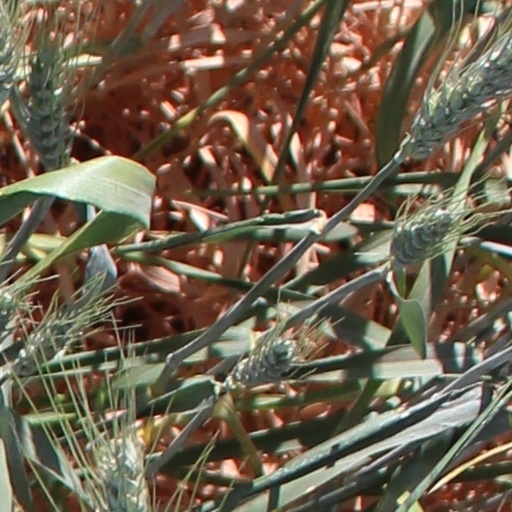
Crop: wheat